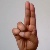
The image shows a hand gesture representing the letter 'U' in Indian Sign Language.